Preston Strike of 1842

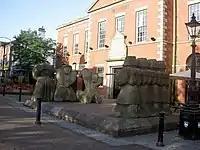
The Preston Martyrs Memorial, Lune Street

A permanent memorial in memory of the cotton workers was unveiled on Lune Street on 13 August 1992, the 150th anniversary of the shooting. The memorial was designed and produced by the British artist and sculptor Gordon Young. It was inspired by Goya's painting "The Third of May 1808" picturing Spanish civilians being executed in 1808 for resisting Napoleon’s troops.